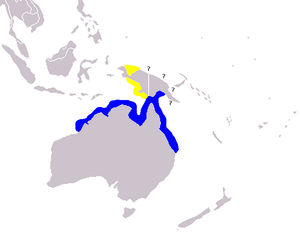
Hvalarter / Undergruppe Odontoceti: tandhvaler / Familie Delphinidae: Delfiner
Dette er en liste over hvalarter. Disse arter samles traditionelt i ordenen hvaler, men palæontologiske og molekylærgenetiske resultater fra de senere år understøtter entydigt at hvalerne er en undergruppe af de parrettåede hovdyr. Listen indeholder mere end 80 nulevende arter, inklusiv flere nyligt beskrevne, og inddelt i de to undergrupper tandhvaler og bardehvaler. Den kinesiste floddelfin er også medtaget, selv om den formentlig er uddød mellem 2005 og 2010.